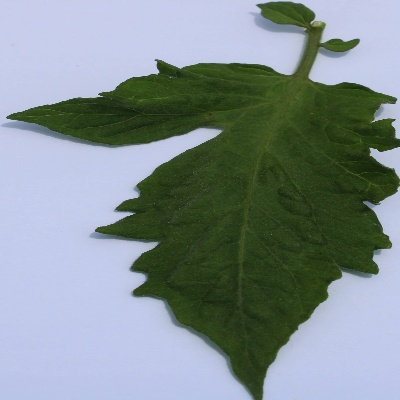
Crop: Tomato
Condition: healthy